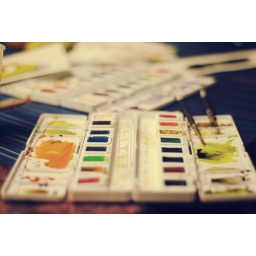
trying to add some color in this black & white world